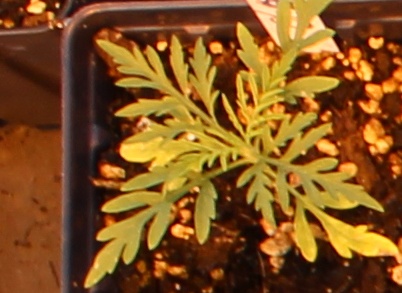
Label: Ragweed